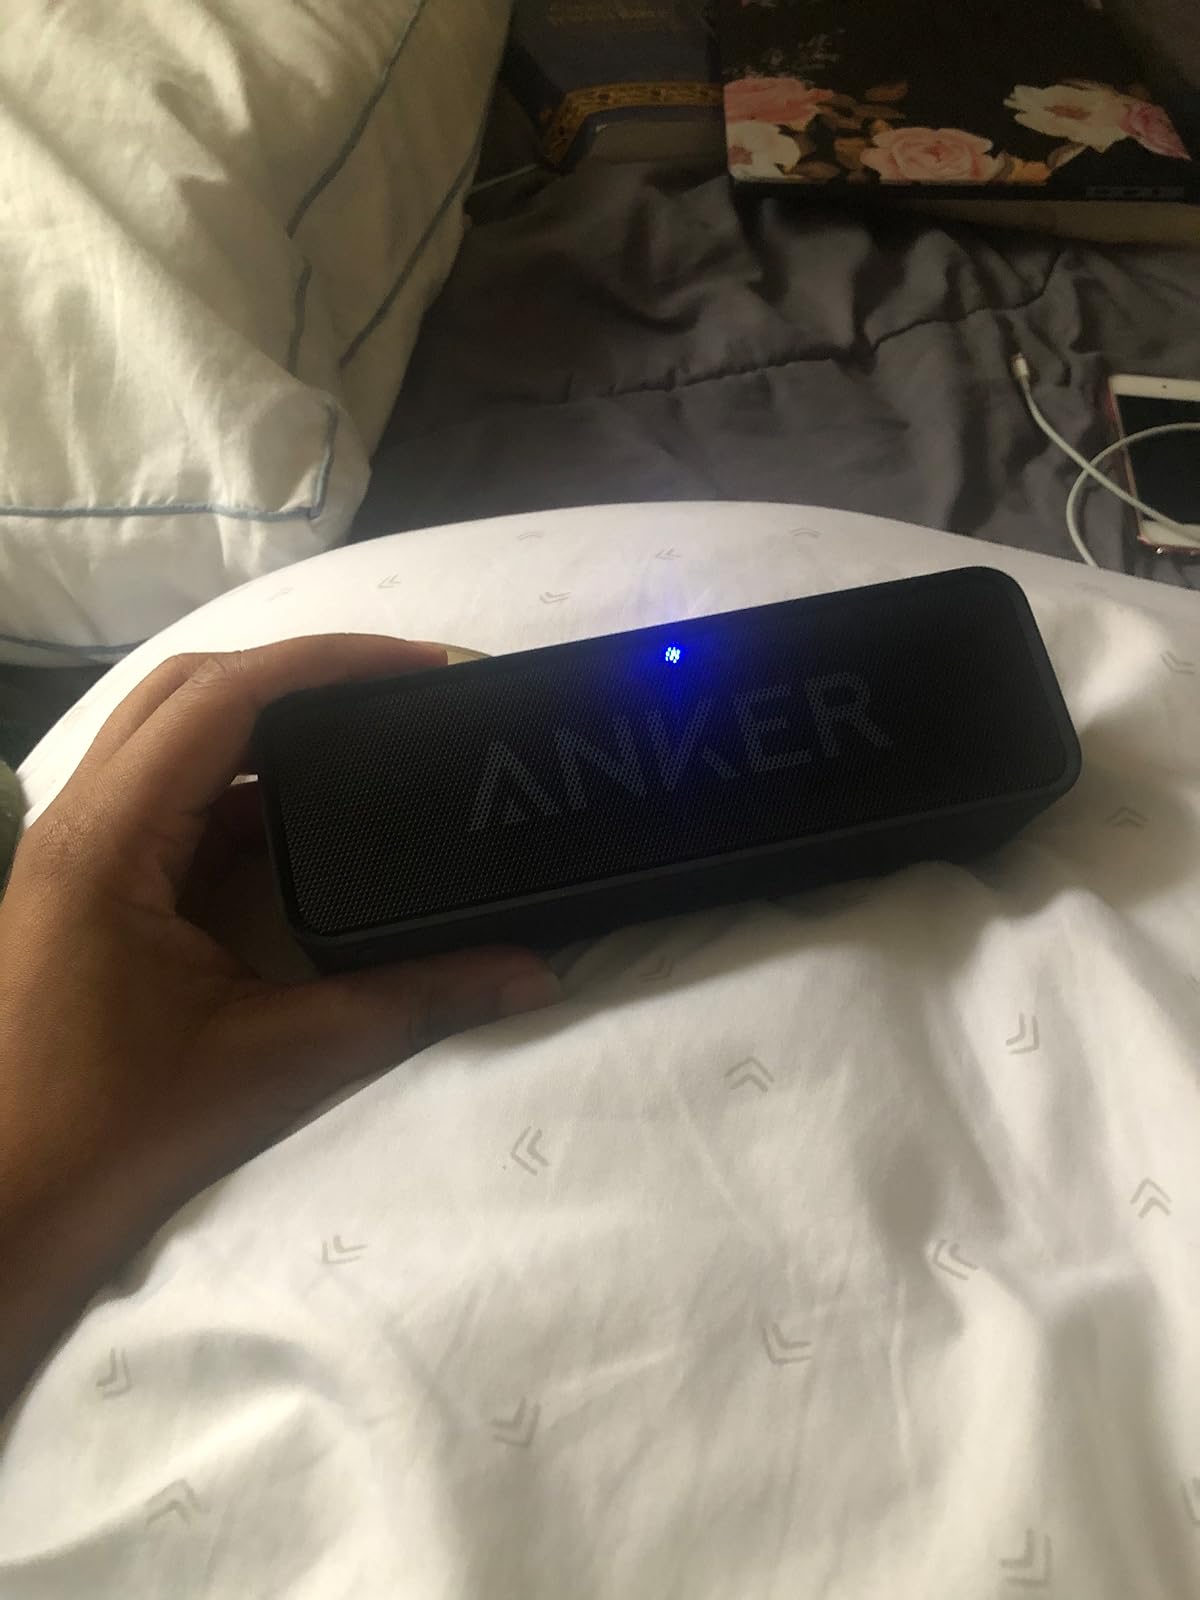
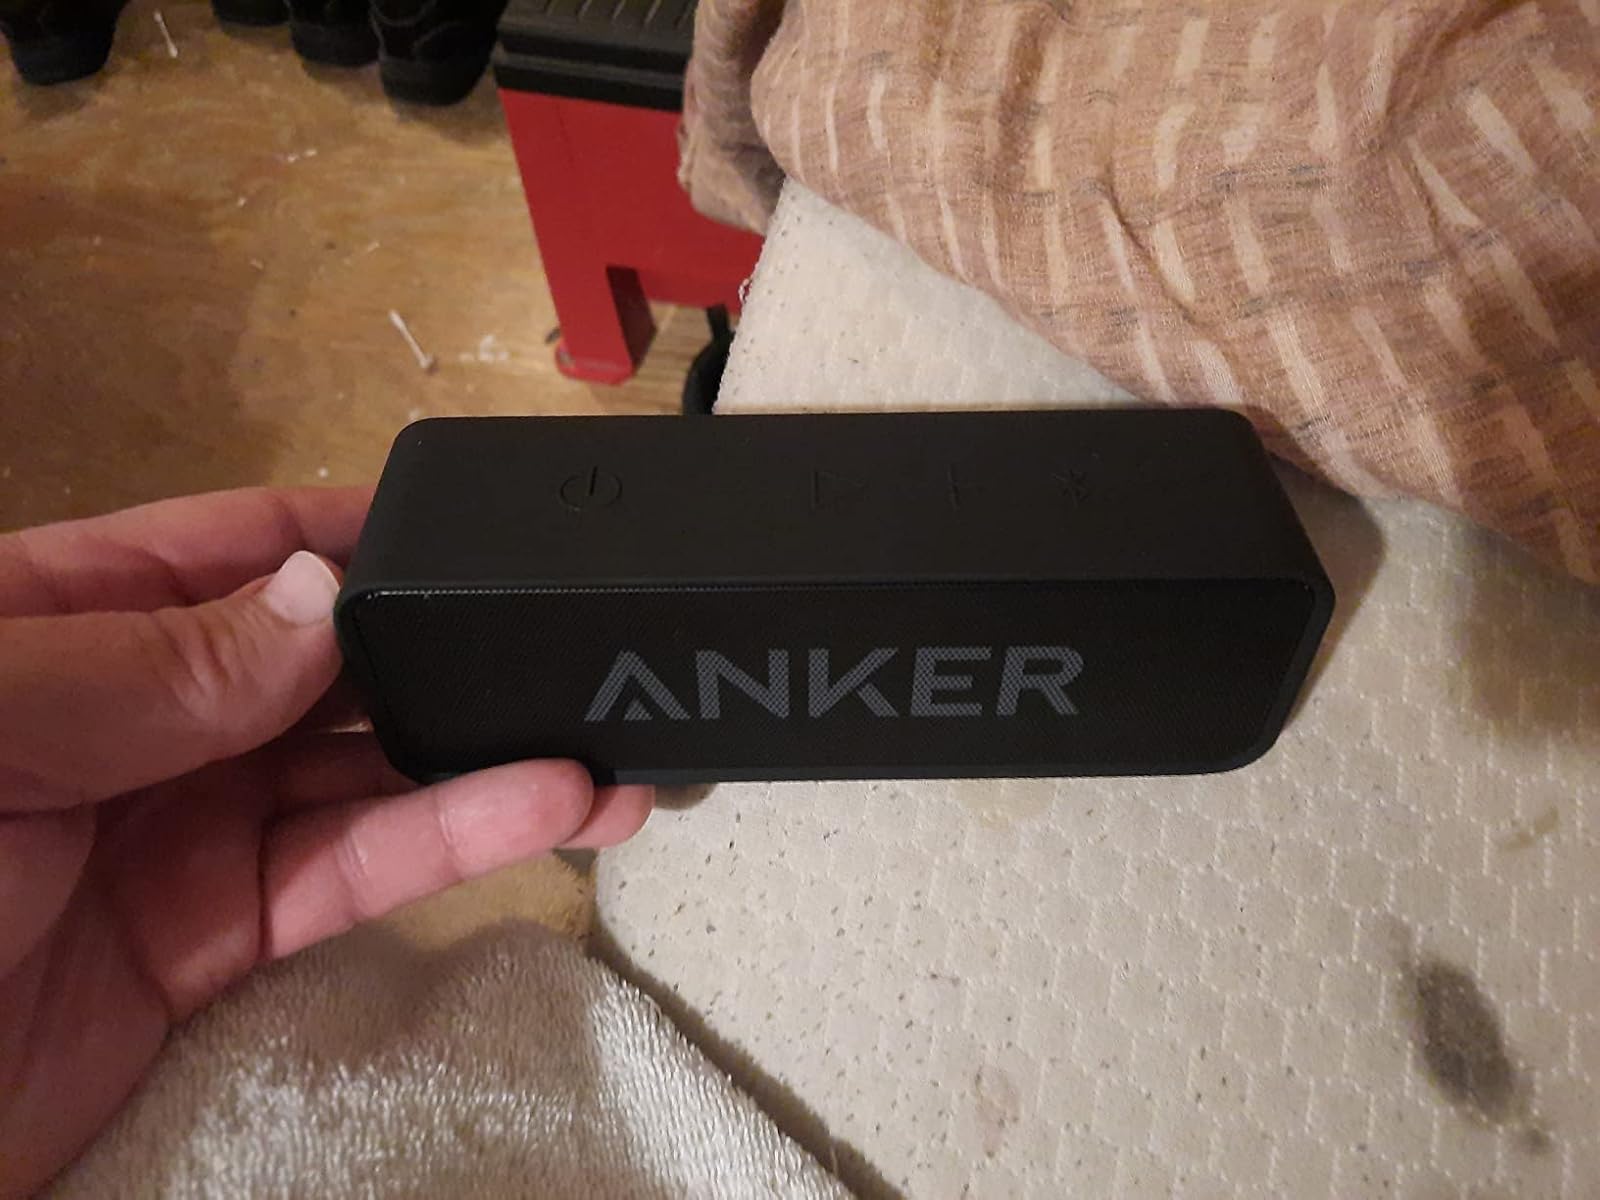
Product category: speaker
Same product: yes